Matsudaira Katataka

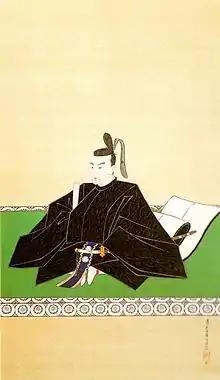
Matsudaira Katataka portrait at Hanitsu Jinja, Inawashiro, Fukushima

was the 8th "daimyō" of Aizu Domain in Mutsu Province, Japan (modern-day Fukushima Prefecture). His courtesy title was "Sakonoe-gon-chūshō" and "Jijū", and his Court rank was Senior Fourth Rank, Lower Grade.